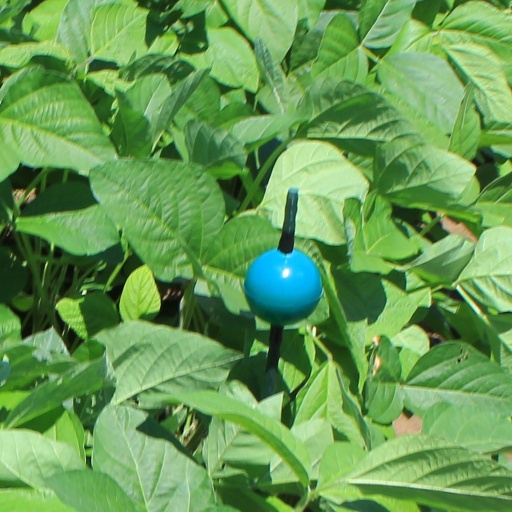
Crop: soybean